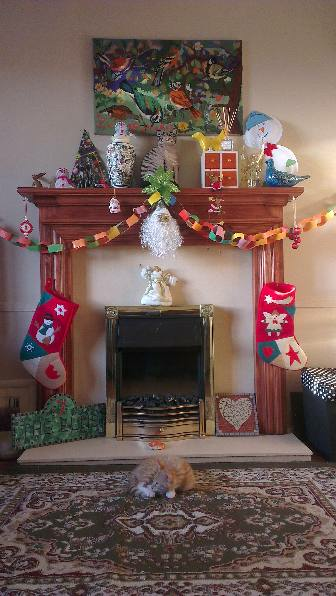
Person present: No